German Intercept Station Operations during World War II

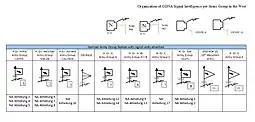
GdNA Organization of Signal Intelligence Units attached to Army Groups in the west.

Southeastern intercept was the task of KONA 4, which was the only signals regiment in the Balkans (Balkan Campaign (World War II)). For the task of intercepting traffic in this area, the component parts of the KONA were located in strategic positions. NAAS 4 was moved in the summer of 1941 to the Neo Phaliron Velodrome near Athens, where it remained there until February 1944, when it retreated to Belgrade. From Belgrade it moved back to Graz, where it had departed four years prior. Feste 5, the former Army intercept station at Graz, was moved to Epanomi in Greece. Feste 6, the former Army Fixed Intercept Station at Tulln, was stationed during this period in Athens, from which it returned to Tulln in 1944. The Close Range Signal Intelligence Platoons NAZ T was located at Kavala on the Thracian Sea. NAZ W was located in Belgrade.